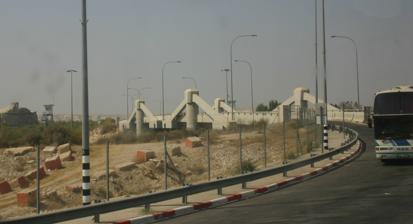
Building: Allenby Bridge
Country: Palestine
Year built: 1968
Israel-Jordan border crossing Allenby Bridge King Hussein Bridge גשר אלנבי جسر الملك حسين The Allenby Bridge from the Jordanian side, 2006 Coordinates 31°52′27″N 35°32′27″E / 31.87417°N 35.54083°E / 31.87417; 35.54083 Carries Pedestrians, vehicles Crosses Jordan River Locale Balqa Governorate , Jordan Israeli-occupied West Bank Named for Edmund Allenby King Hussein Maintained by Israel Airports Authority (West Bank side) Public Security Directorate (Jordanian side) History Construction start 1918 Opened 1994 Rebuilt 1968, 1994 Statistics Daily traffic 3200 pedestrians and 33 trucks (2007) Toll ₪ 197.00 (outbound West Bank ) ₪172.00 (outbound West Bank - Palestinians only) JD 10.00 (outbound Jordan ) Location The Allenby Bridge ( Hebrew : גשר אלנבי , romanized : Gesher Allenby ), known officially in Jordan as the King Hussein Bridge ( Arabic : جسر الملك حسين , romanized : Jisr al-Malek Hussein ), is a bridge that crosses the Jordan River near the city of Jericho in the Israeli-occupied West Bank and the town of Al-Karameh in Jordan . The bridge is currently the only official border crossing between the West Bank and Jordan, and is the sole designated exit/entry point for West Bank Palestinians travelling abroad by land. Being 381 metres (1,250 ft) below sea level, it is the lowest fixed water crossing in the world. Etymology The bridge is informally called the Al-Karameh Bridge ( جسر الكرامة ) or simply Al-Jisr ( الجسر , lit. ' the bridge ' ) by Palestinians . History In 1885 the Ottoman government of the Mutasarrifate of Jerusalem built a bridge at this site. In 1918 British general Edmund Allenby built a bridge over the remnant of the Ottoman predecessor. The 1922 census lists 12 people (8 Christians and 4 Muslims) living at the bridge. It was first destroyed by the 1927 Jericho earthquake , when it fell apart and collapsed into the river. The 1931 census lists 13 people (11 Muslims and 2 Christians) living at the bridge. It was destroyed again in the Night of the Bridges operation by the Palmach on 16 June 1946, thus severing one of the main overland connections between Mandatory Palestine and Transjordan . The next destruction occurred during the 1967 Six-Day War , after which was replaced in 1968 with a temporary truss-type bridge . In 1994, subsequent to the Israel-Jordan peace treaty , a new modern paved crossing was constructed adjacent to the older wooden one with the aid of the Japanese government . Allenby Bridge border crossing Since the 1994 Israel–Jordan peace treaty , the Allenby Bridge Terminal has been operated by the Israel Airports Authority . It serves as a border crossing between the west and east banks of the Jordan River. The Jordanian authorities recognize the bridge as an international border entry point, but neither Jordan nor Israel grant entry visas to foreign passport holders at this crossing, unlike the country's other border crossings with territory under Israeli control, nor stamp the passports of departing travelers. Palestinians traveling abroad can use the Allenby Bridge to exit the West Bank into Jordan and then use the Queen Alia International Airport in Amman to fly abroad. Travel permits from both Israeli and Jordanian authorities are required, with varied stringency depending on the prevailing political situation. Israeli citizens are not permitted to use the terminal, except Israeli Muslims making a pilgrimage to Mecca to perform the Hajj and Umrah . Such pilgrims were allowed to use the Allenby Bridge crossing for the first time in 1978, after Jordan and Saudi Arabia permitted Israeli Arabs to join the hajj in 1977. Tourists who wish to travel to Jordan may have to be in possession of a visa from Jordan in advance, depending on their nationality. Tourists and inhabitants of East Jerusalem may travel directly to an Israeli terminal, although Palestinians from the West Bank have to start the departure procedure at the special Palestinian border terminal in Jericho city. The Jordanian side of the bridge has a branch of the Bank of Jordan for the exchange of currencies. The opening of the original Allenby Bridge in 1918 Larger bridge built in the 1930s next to the original one visible behind it Allenby ( King Hussein ) Bridge after being blown up by the Palmach in 1946 The bridge after being destroyed by Israel during the 1967 Six-Day War King Hussein Bridge inscription (western end), 2013 See also Death of Raed Zeiter Jisr ed-Damiye Israel-Jordan border 2024 Allenby Bridge shooting Portals : Transport Engineering Israel Jordan References